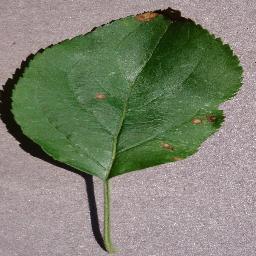
Label: Apple___Black_rot